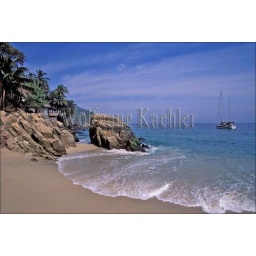
Mexico, near puerto vallarta, yelapa, beach scene, sailboat